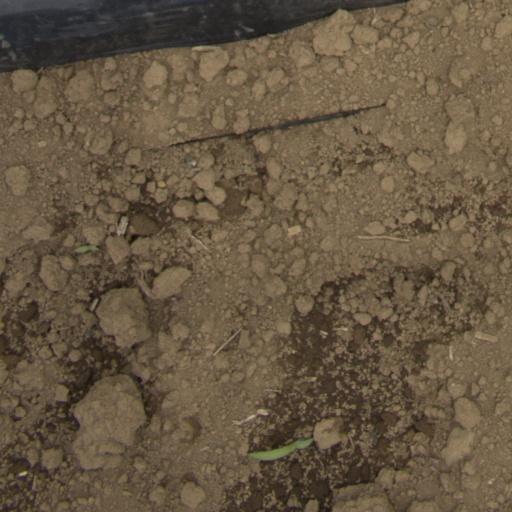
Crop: Jerusalem artichoke